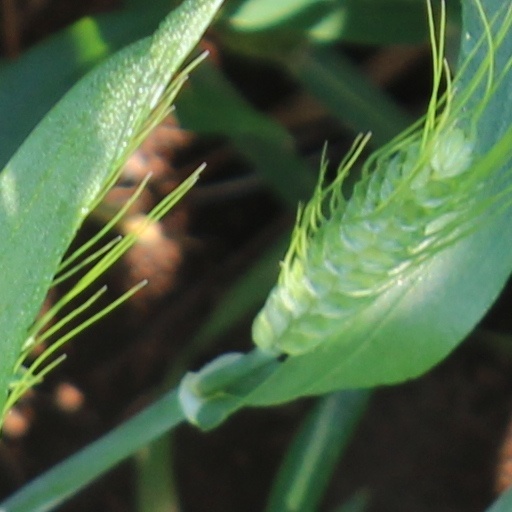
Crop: wheat